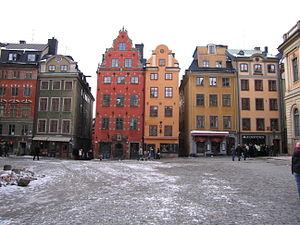
Stortorget est une place de Gamla Stan, le centre historique de Stockholm. Elle était le centre de la ville médiévale.